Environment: real
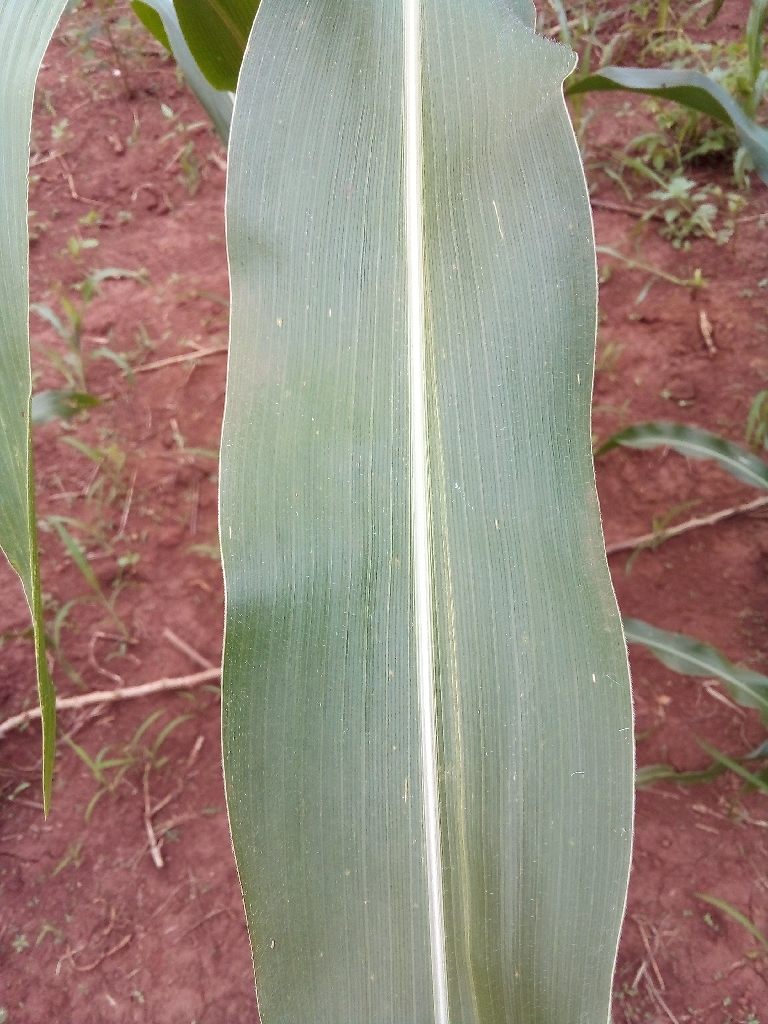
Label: healthy